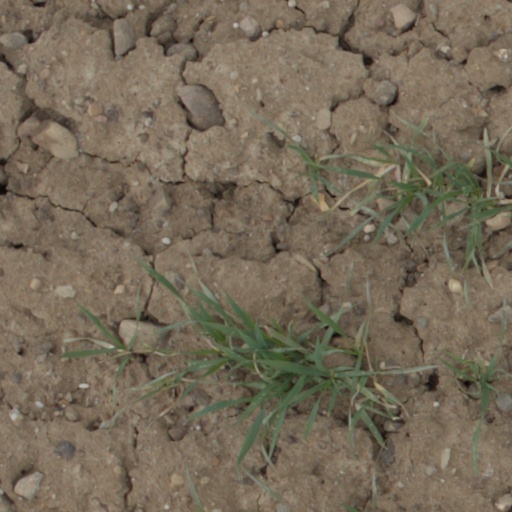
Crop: wheat